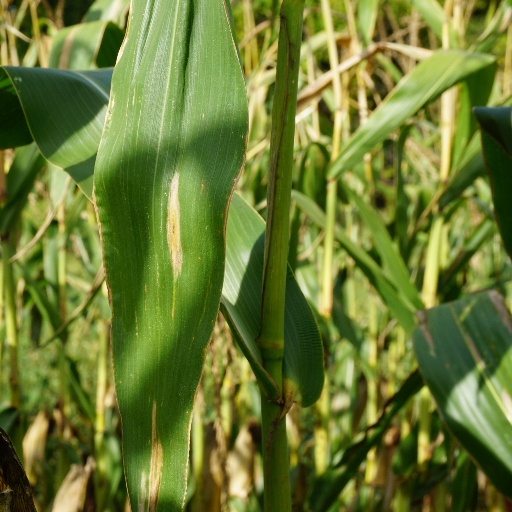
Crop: maize; corn